Survivor South Africa: Champions

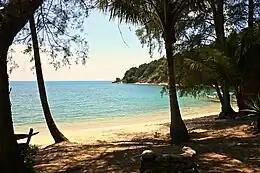
The season was filmed in Johor in Malaysia.

The 20 new castaways were divided into two tribes via schoolyard pick by captains Corné Krige and Mark Fish: Selatan and Utara. Corné and Mark respectively joined Selatan and Utara to assist in camp life and challenges, but without the power to vote at Tribal Council. At Selatan, Corné struggled against a Rugrats alliance (led by Graham, Altaaf, Gena, and Moyra) who voted against his suggestions, while Mark sat back and let Utara play their strategic game without his interference. After a tribe shuffle, Selatan went on an immunity run, which protected the former Utara minority of Buhle, Solly, and Vel until the merge. Shane and Marian kept a strong hold on the new Utara tribe, voting out two of their own allies and stealing an idol in the process.